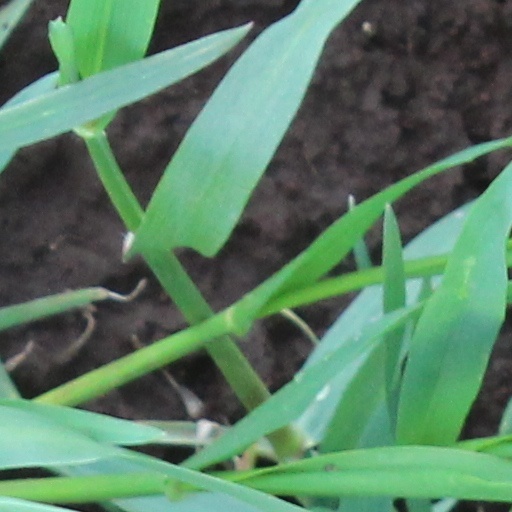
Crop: wheat